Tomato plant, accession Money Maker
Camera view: tilt-top (135 deg); turntable rotation: 60 degrees
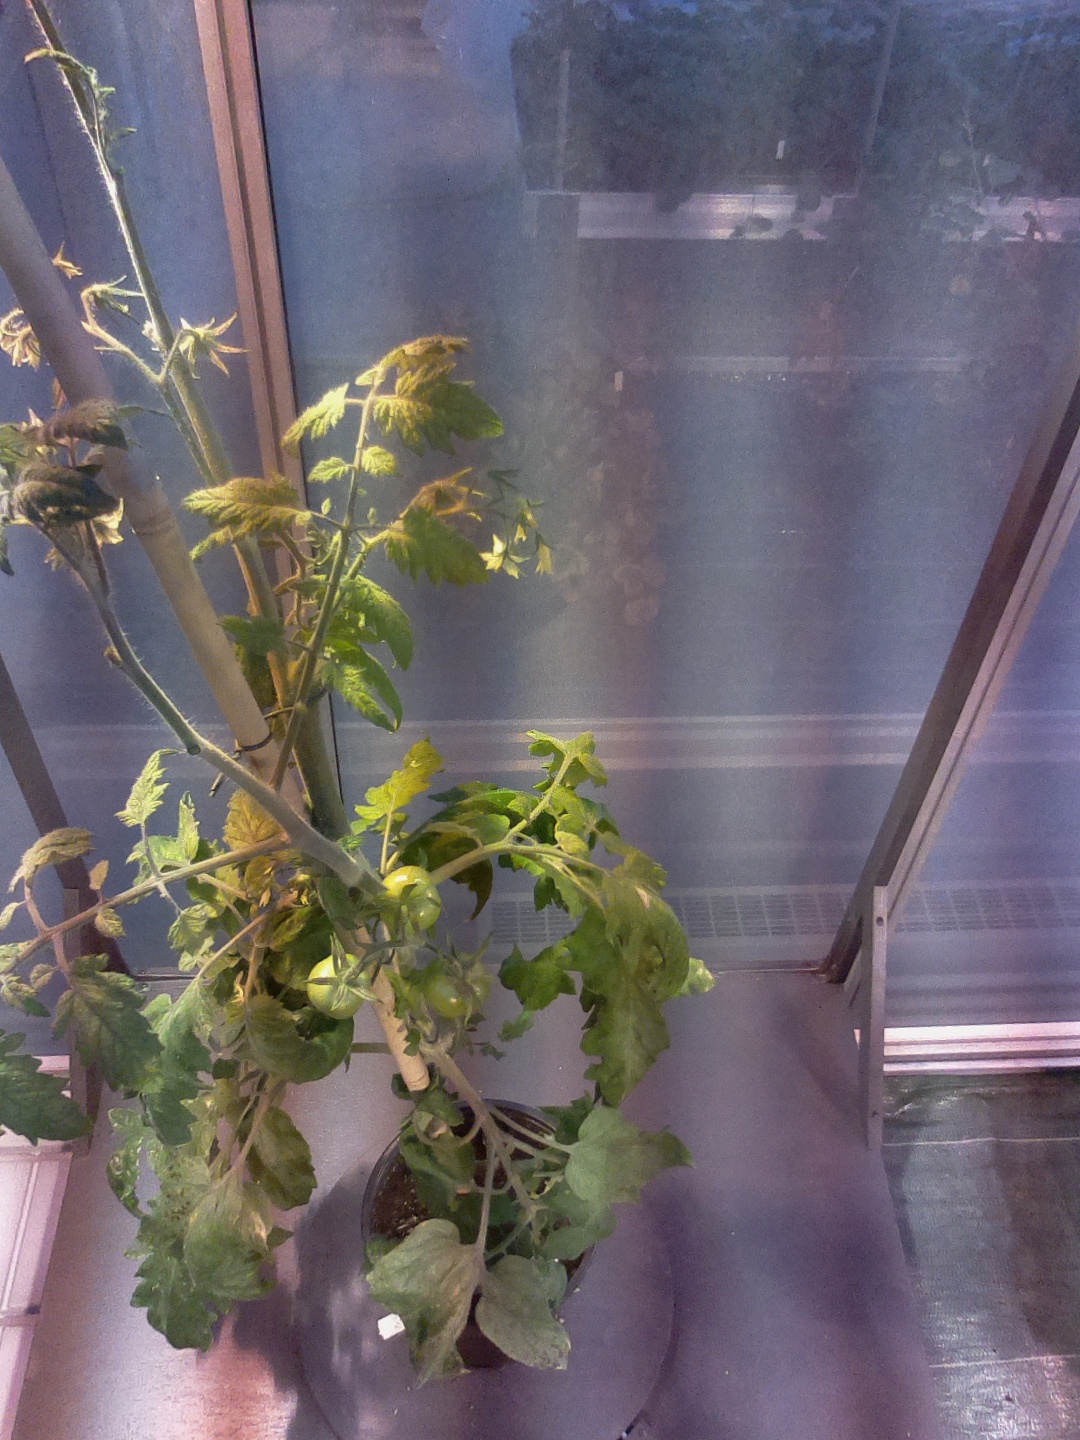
BBCH growth stage 74: 40%-50% of final fruit size